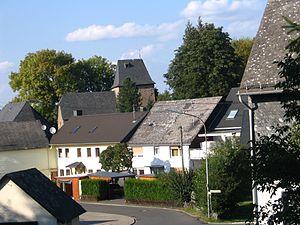
Leiningen est une municipalité du Verbandsgemeinde Emmelshausen, dans l'arrondissement de Rhin-Hunsrück, en Rhénanie-Palatinat, dans l'ouest de l'Allemagne.